Sweden at the 1932 Winter Olympics

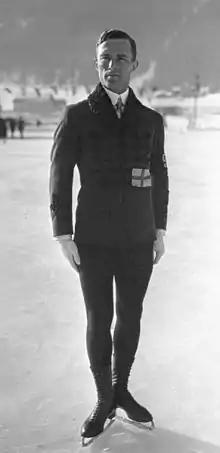
Gillis Grafström won a silver medal in figure skating

Cross-country skiing competitions were held at the James C. Sheffield Speed Skating Oval at Lake Placid. The Swedish team consisted of six men who participated in two events. The country won two of the three medals in the current Winter Games in the cross-country skiing competitions. In the men's 18 km race, Sven Utterström and Axel Wikström won the gold and silver medal respectively. In the 50 km competition, three of the four Swedish athletes were ranked in the top ten, with Utterström ranked the best in sixth place.